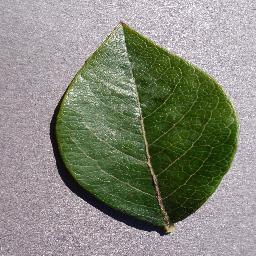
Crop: blueberry
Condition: healthy